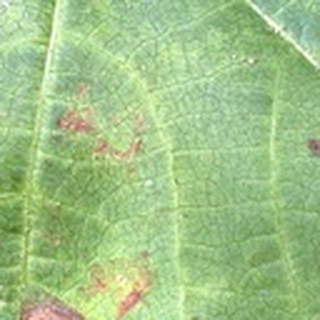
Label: cotton_target_spot